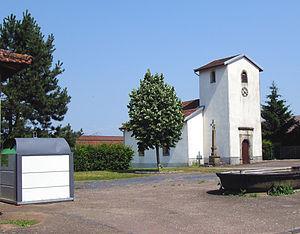
La chapelle de Hardancourt
Hardancourt est une commune française située dans le département des Vosges, en région Grand Est.